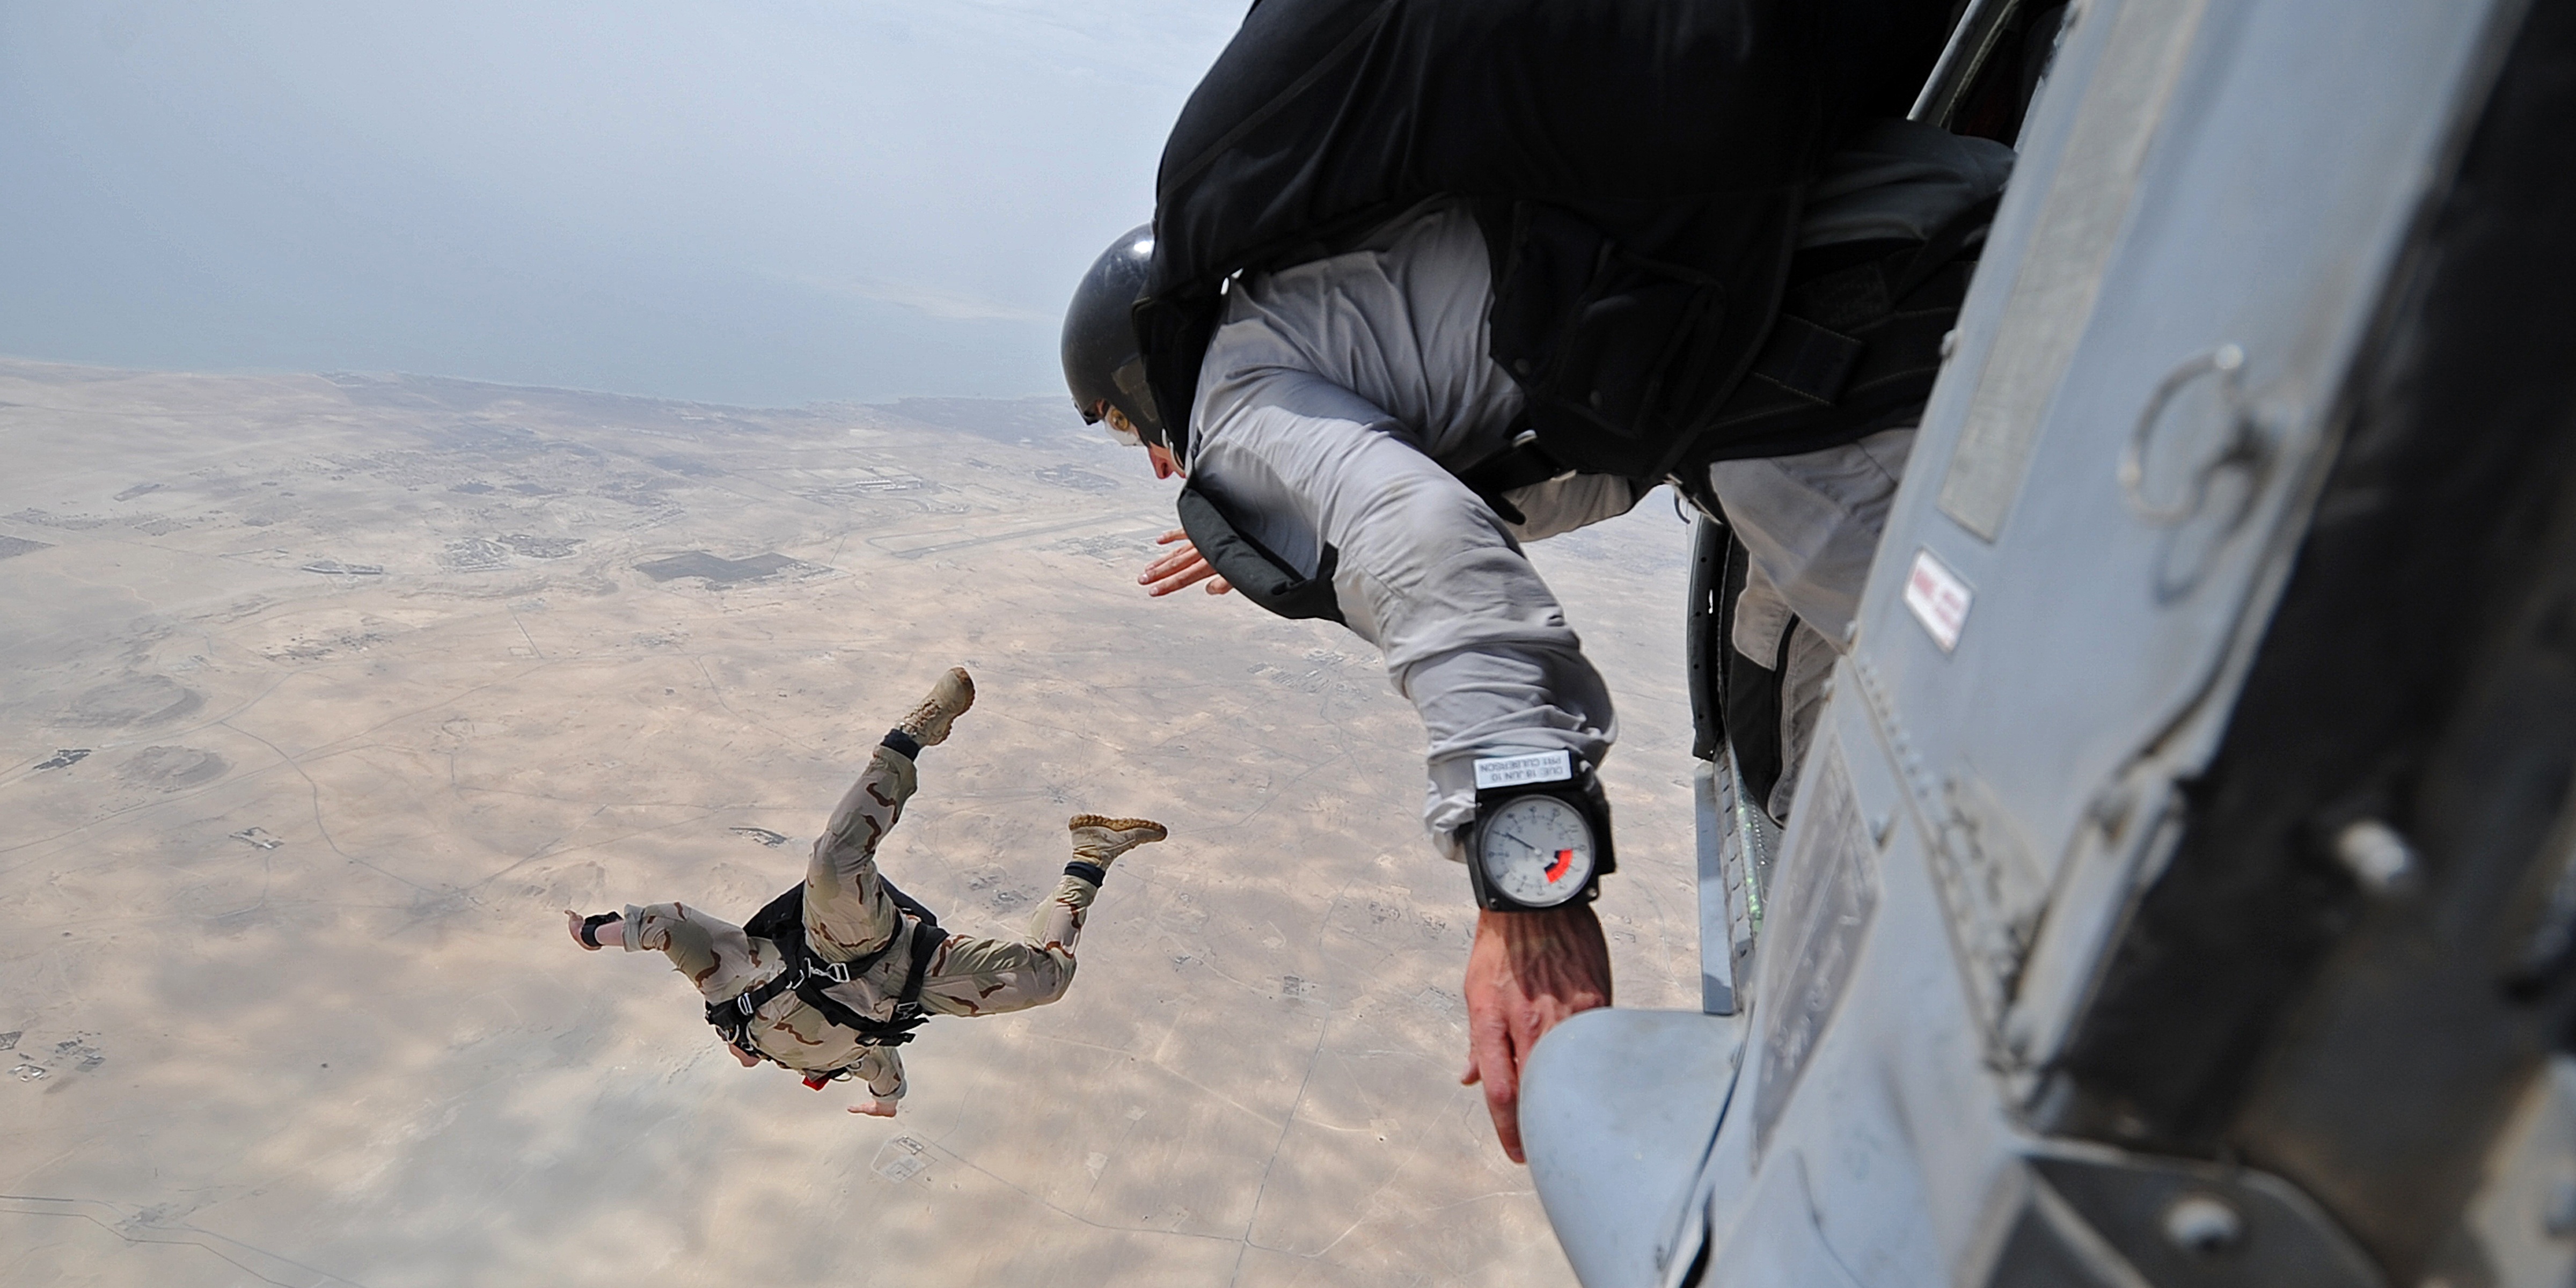
adventure, plane, military, jumping, training, extreme sport, parachute, skydiving, sports, danger, parachuting, skydivers, parachutists